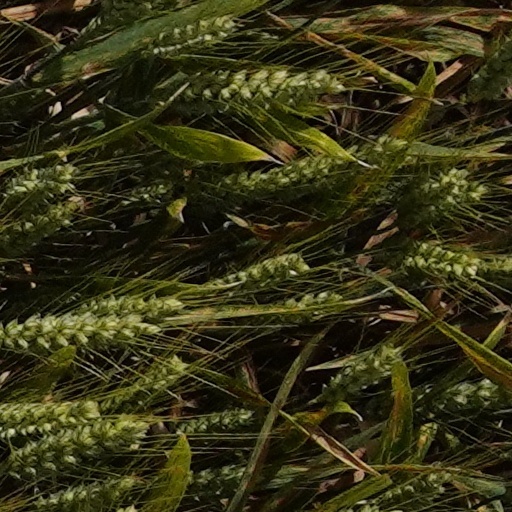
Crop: wheat